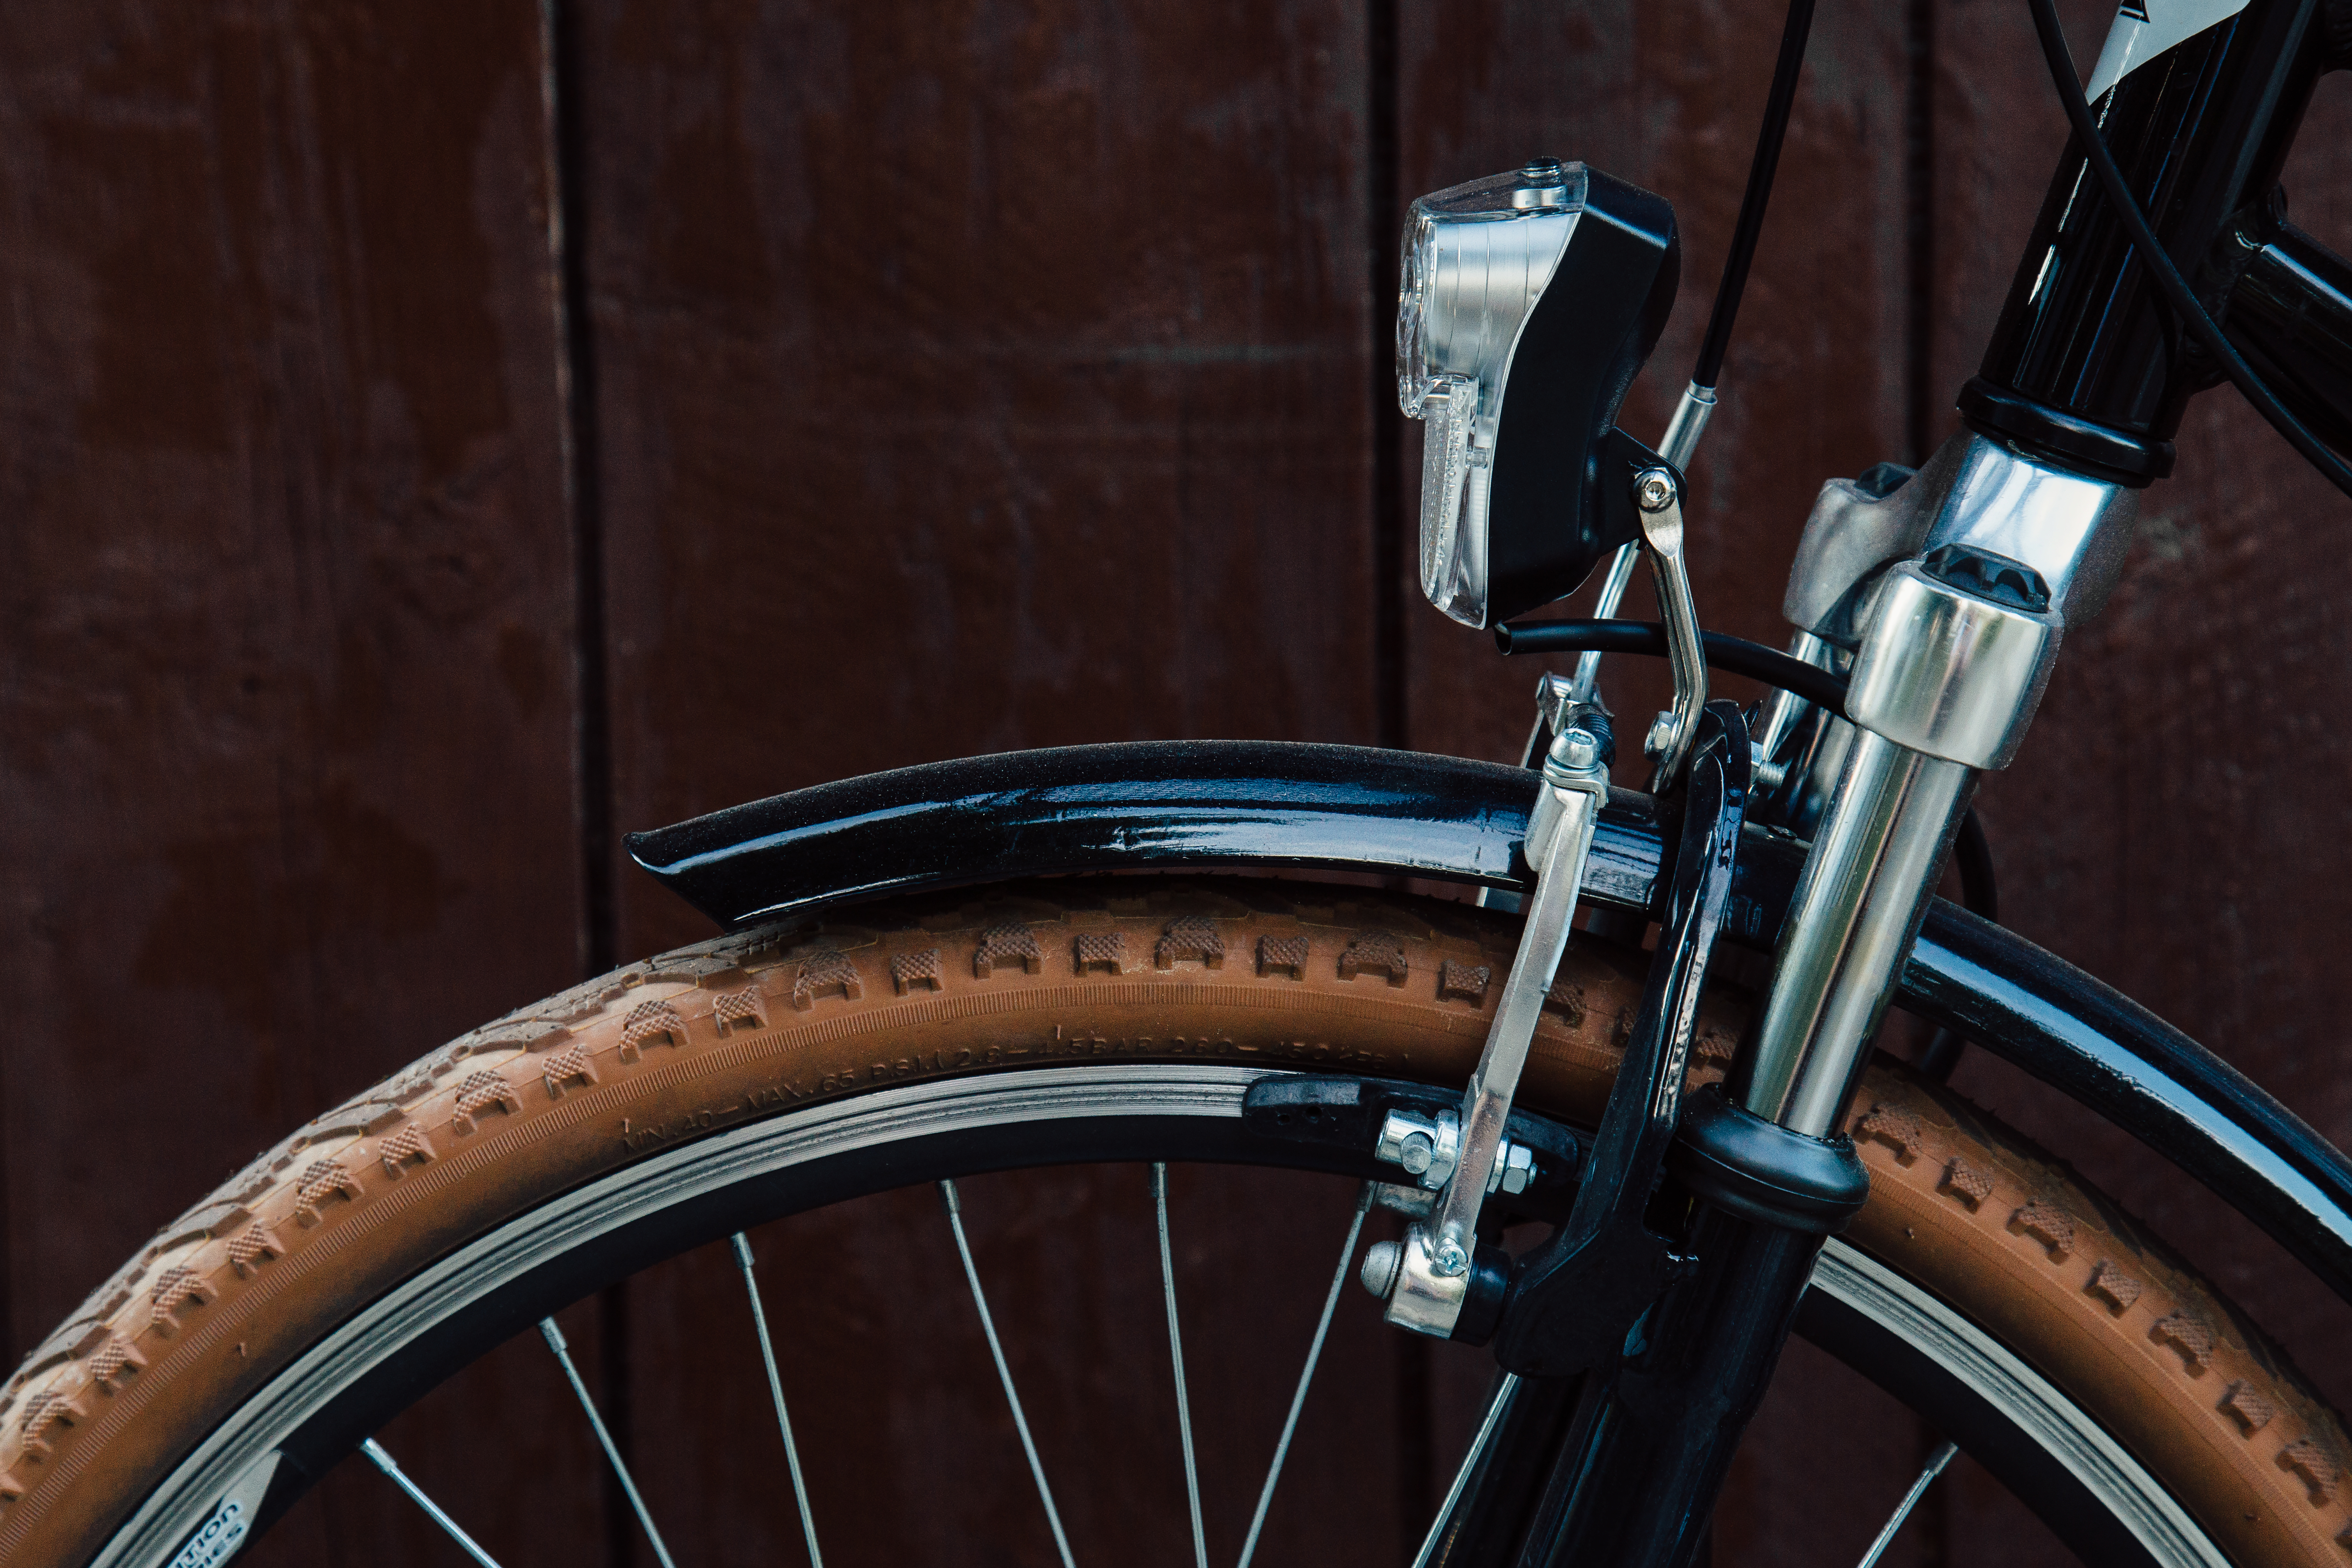
light, wheel, bicycle, bike, transportation, vehicle, brake, tire, cycle, sports equipment, mountain bike, cycling, freeride, bicycle frame, land vehicle, cyclo cross bicycle, bmx bike, road bicycle